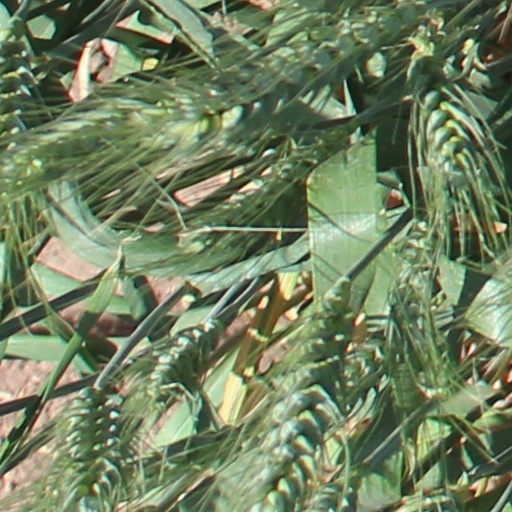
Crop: wheat